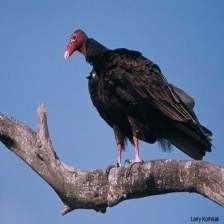
Species: TURKEY VULTURE
Scientific name: CATHARTES AURA
ImageNet parent category: vulture